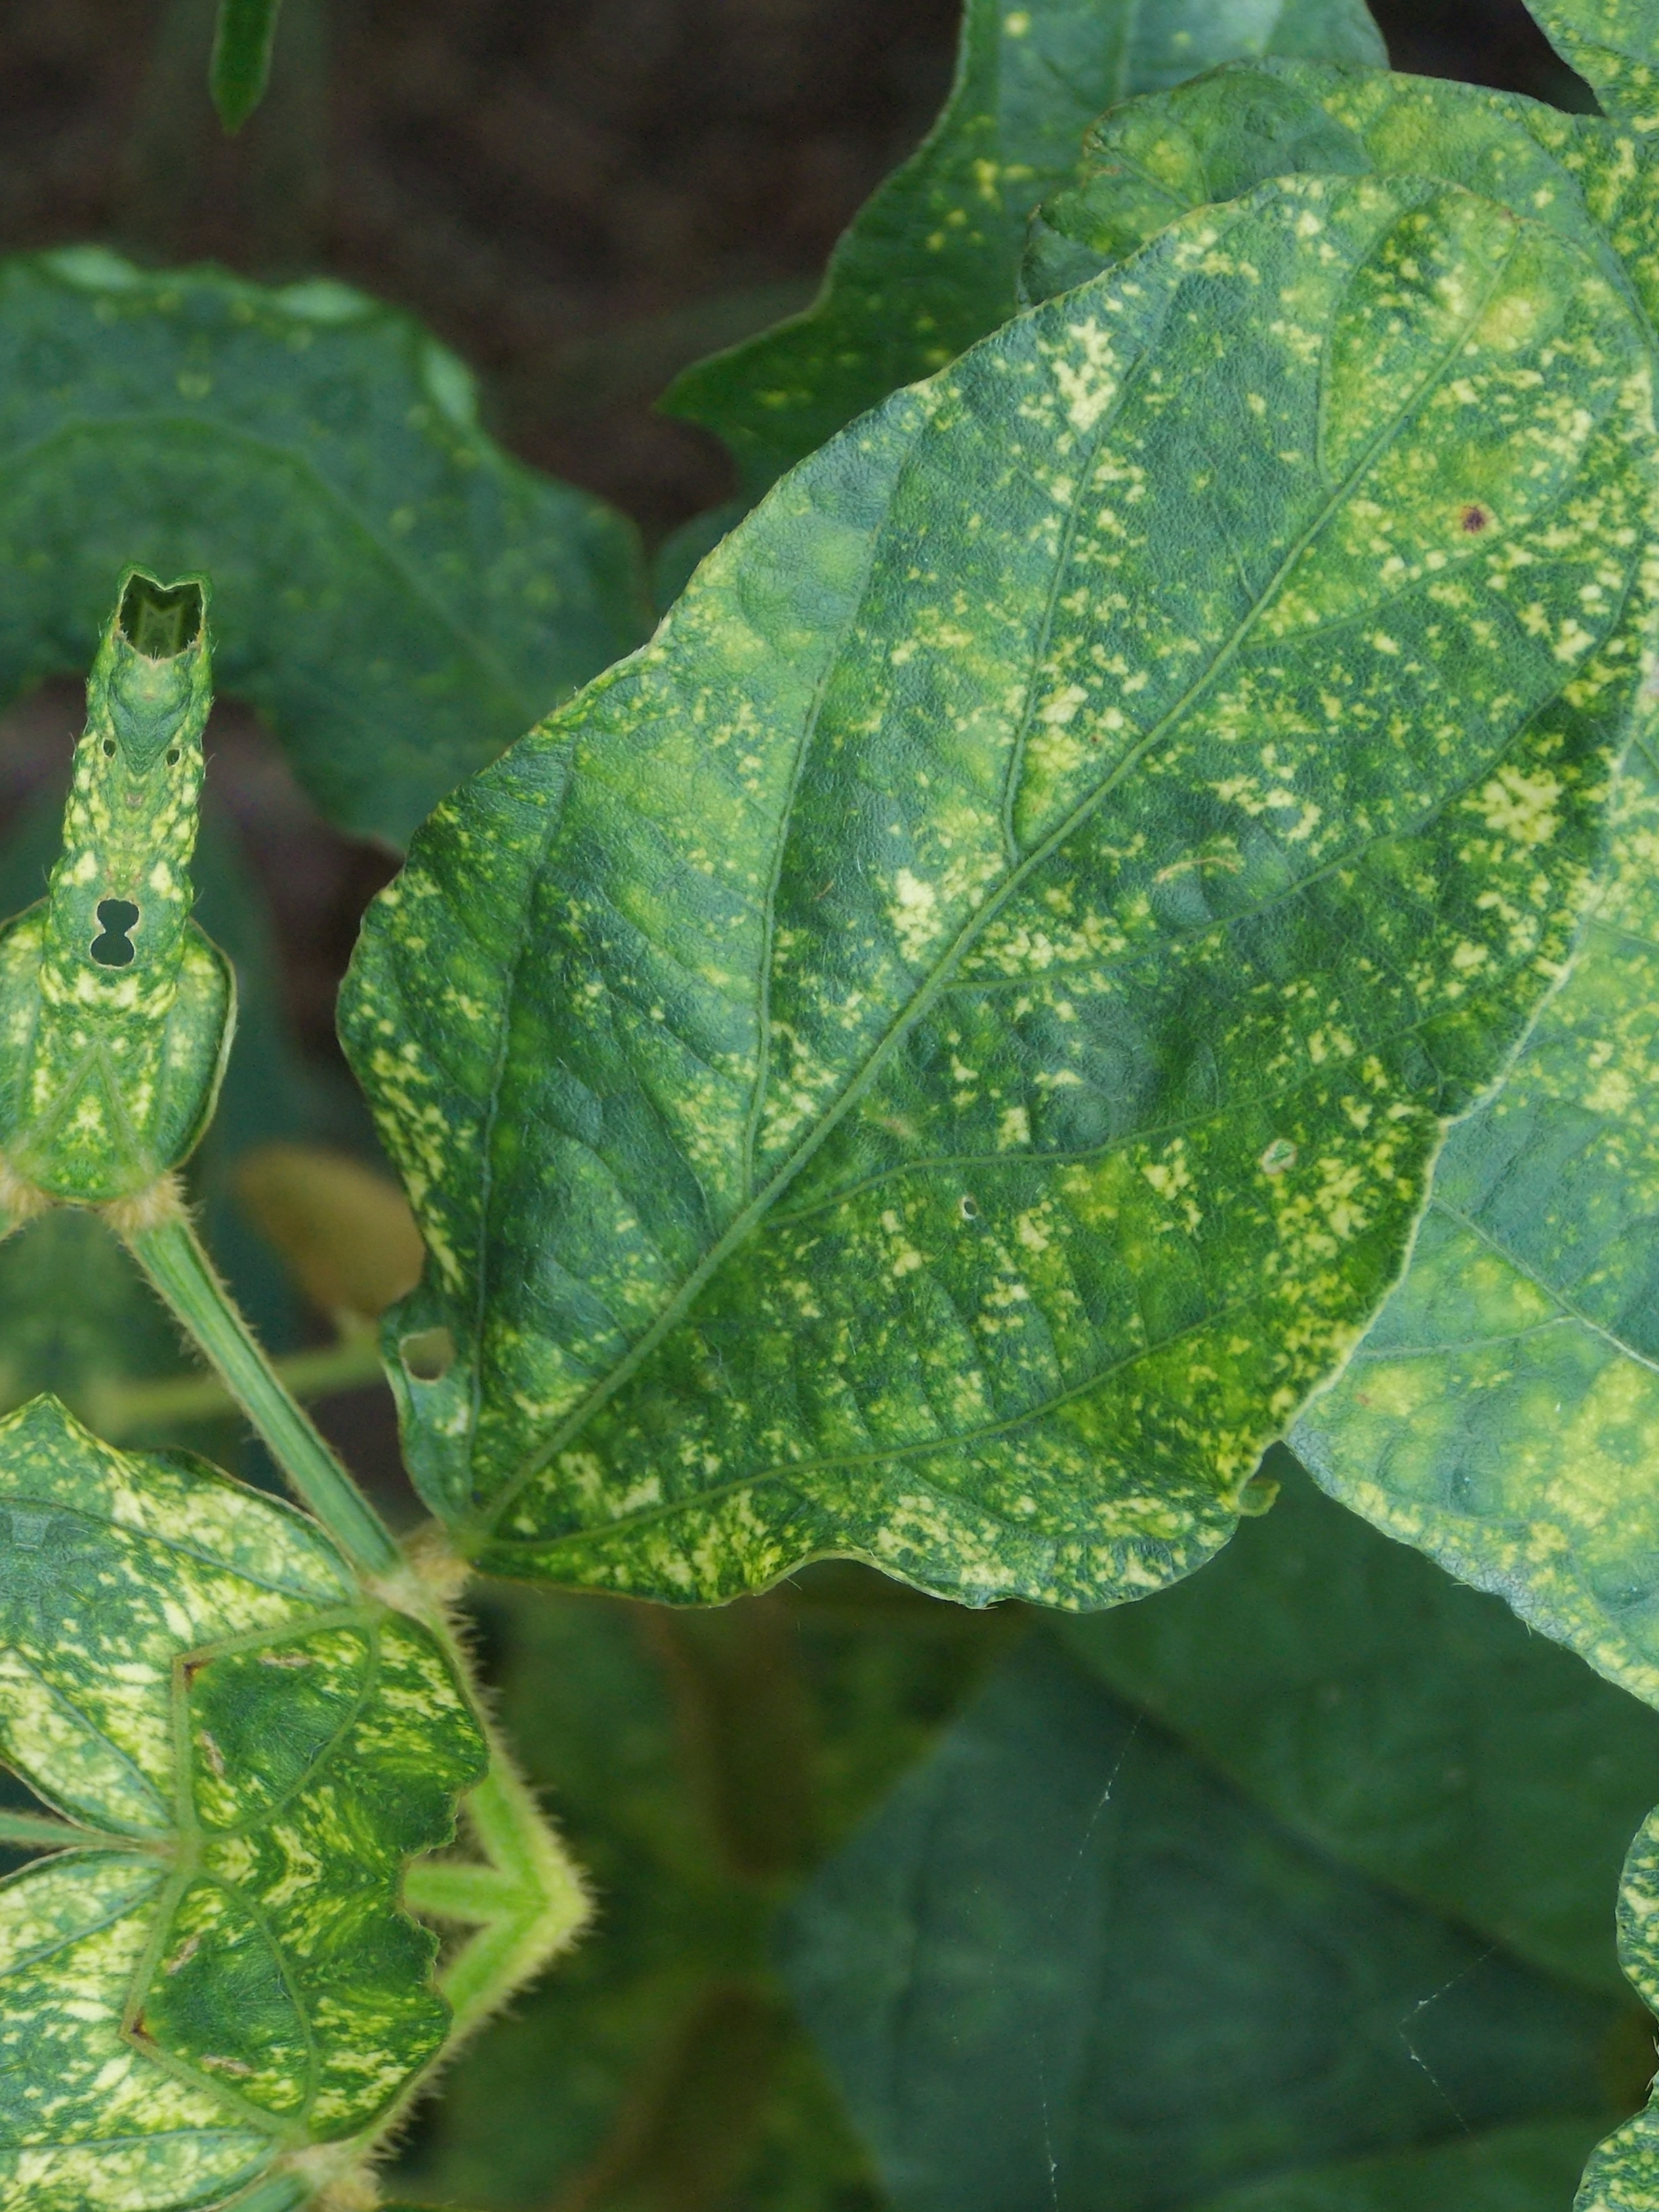
Label: Disease